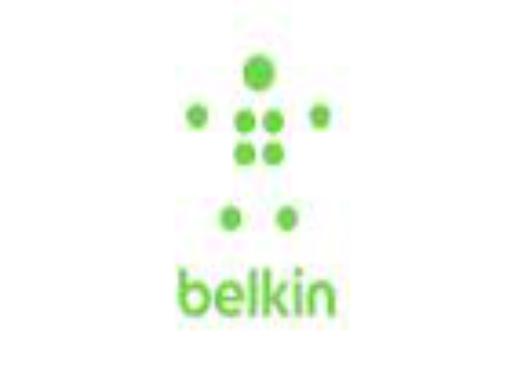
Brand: BELKIN-1
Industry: Electronic